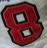
Number: 8